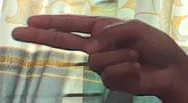
ASL sign: H